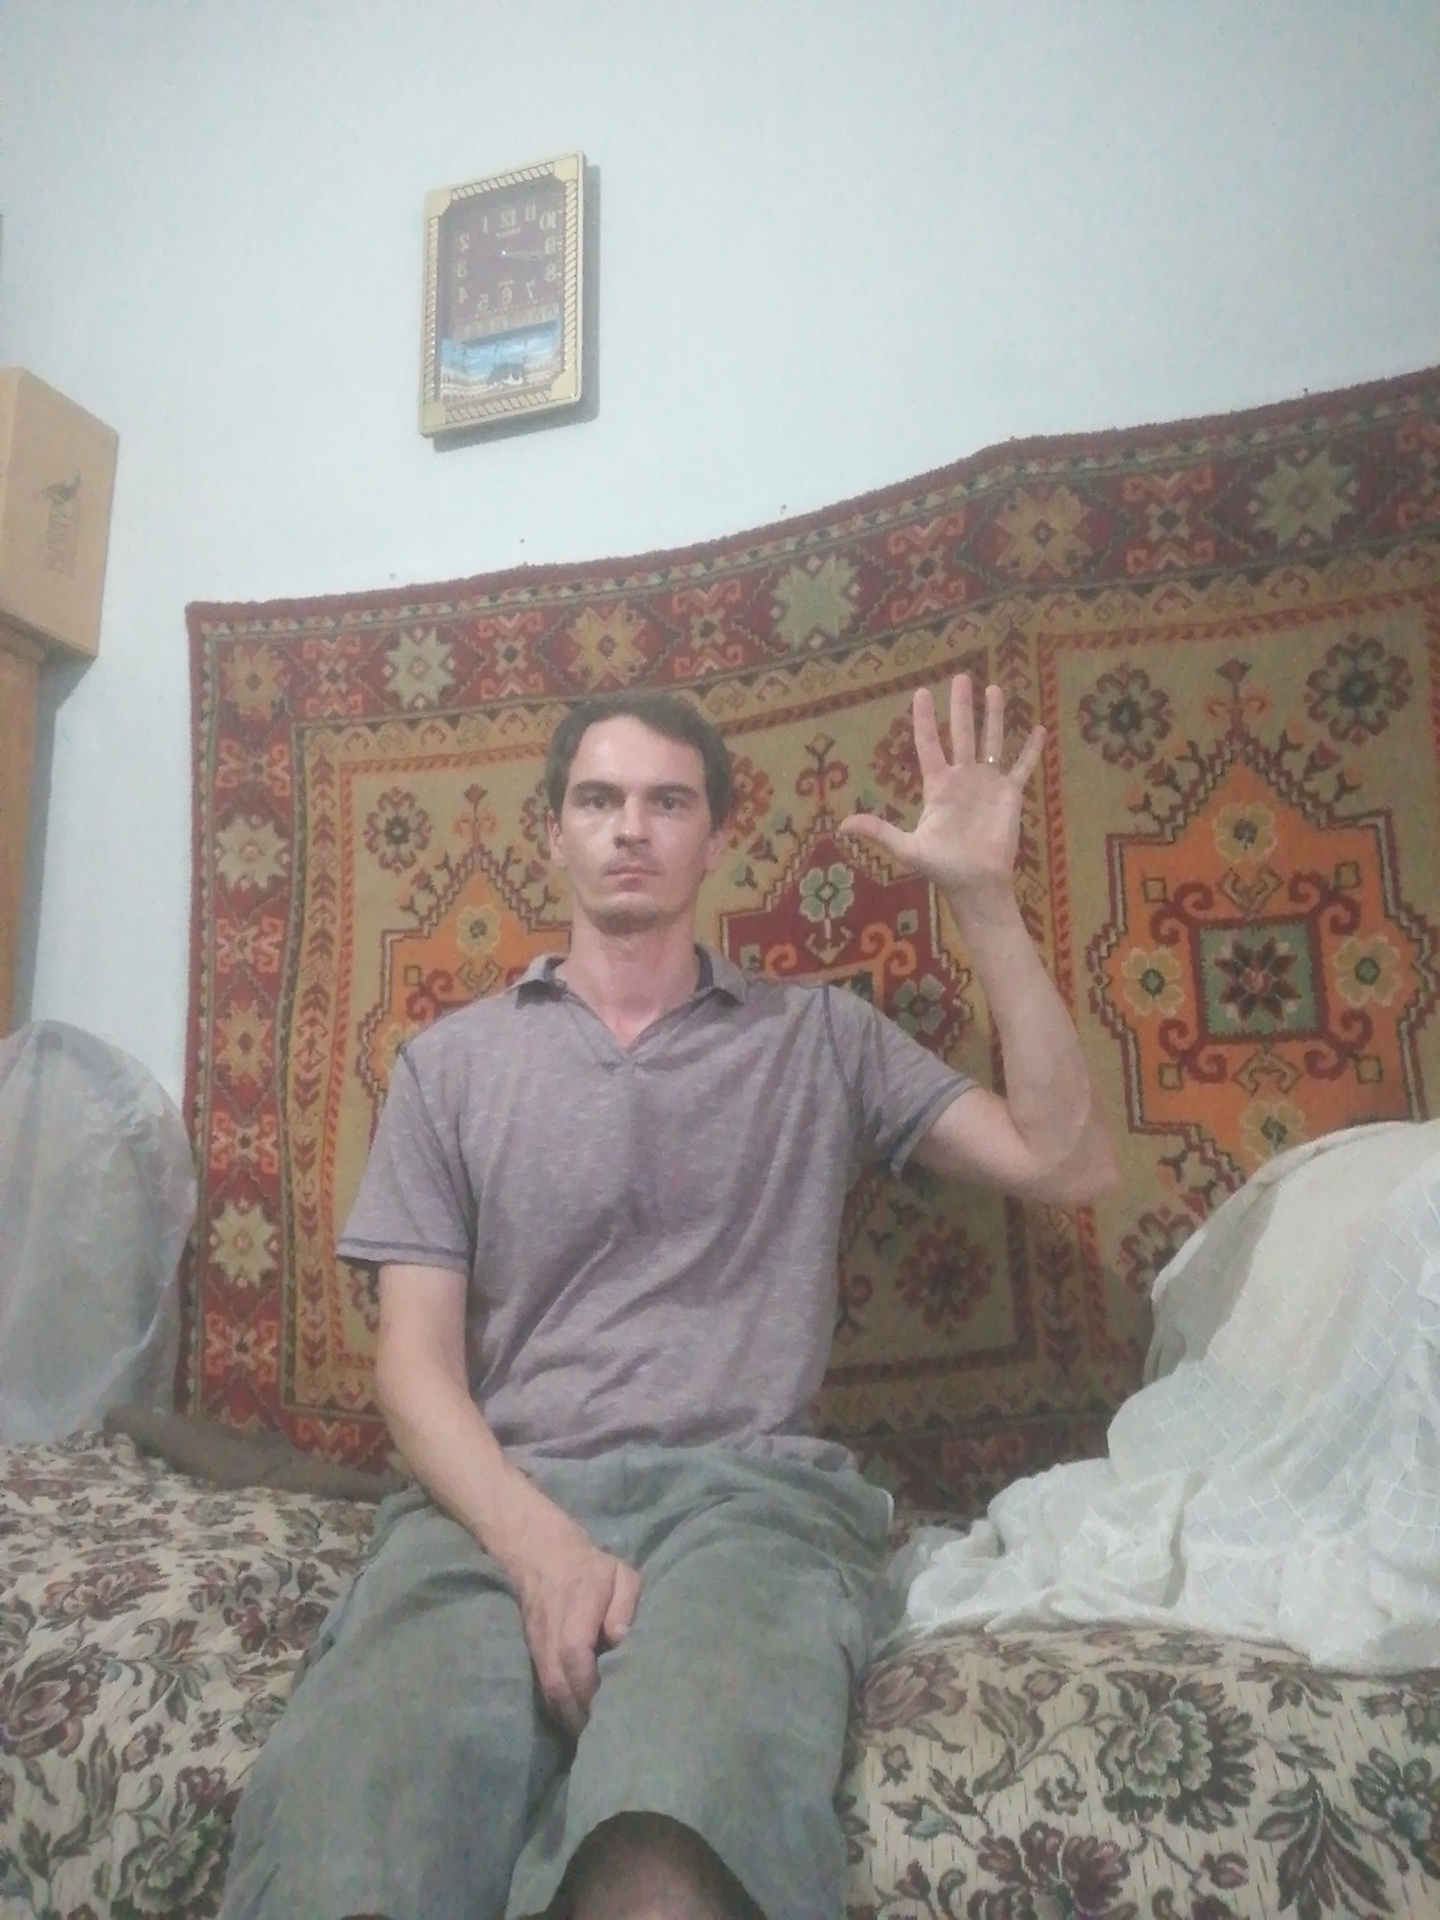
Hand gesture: palm